Salamander Brick Works

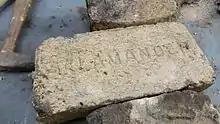
Refractory brick with "Salamander" written on its face.

The Salamander Brick Works was a company located in Woodbridge, New Jersey that produced refractory bricks, pipes, and pottery products from 1825 to the early 1900s. The company had changed ownership multiple times until William Poillon purchased the Salamander Brick Works in 1867. in 1896 the factory was destroyed by a fire. The owner's wives Mary Poillon and Clara Poillon had recently started production of pottery products in Jersey City, they invested in a new kiln for the Salamander plant and moved their pottery production there. The company was owned by the Poillon family for several decades, until its end some time after 1904.